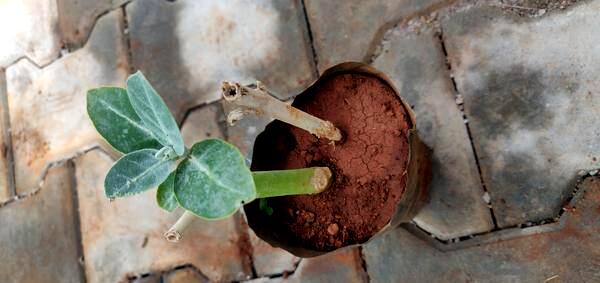
Plant: Ekka